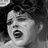
Emotion: sad